Harvard Science Center

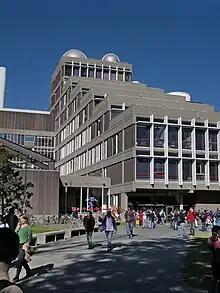
The building sits astride a major pedestrian passage between Harvard Yard and the northern parts of campus

Harvard had been interested in building an undergraduate science center in the 1950s and 1960s. However, in the midst of an economic decline, funding could not be found. No concrete plans were made until in 1968, Edwin Land, inventor of the Polaroid "Land" camera, made a $12.5 million donation to construct a science center specifically for undergraduates.